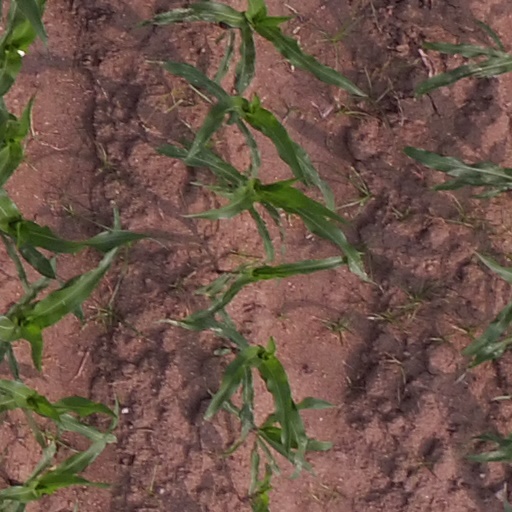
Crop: maize; corn